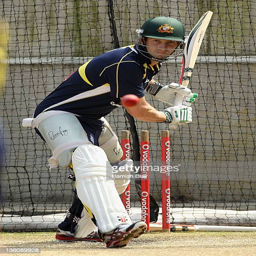
cricket player in action during a test team training session